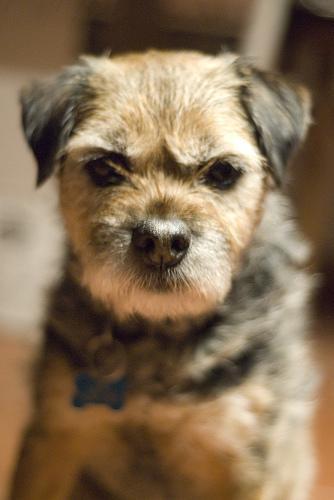
Border_terrier